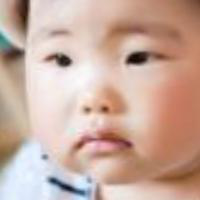
Age group: age 01-10